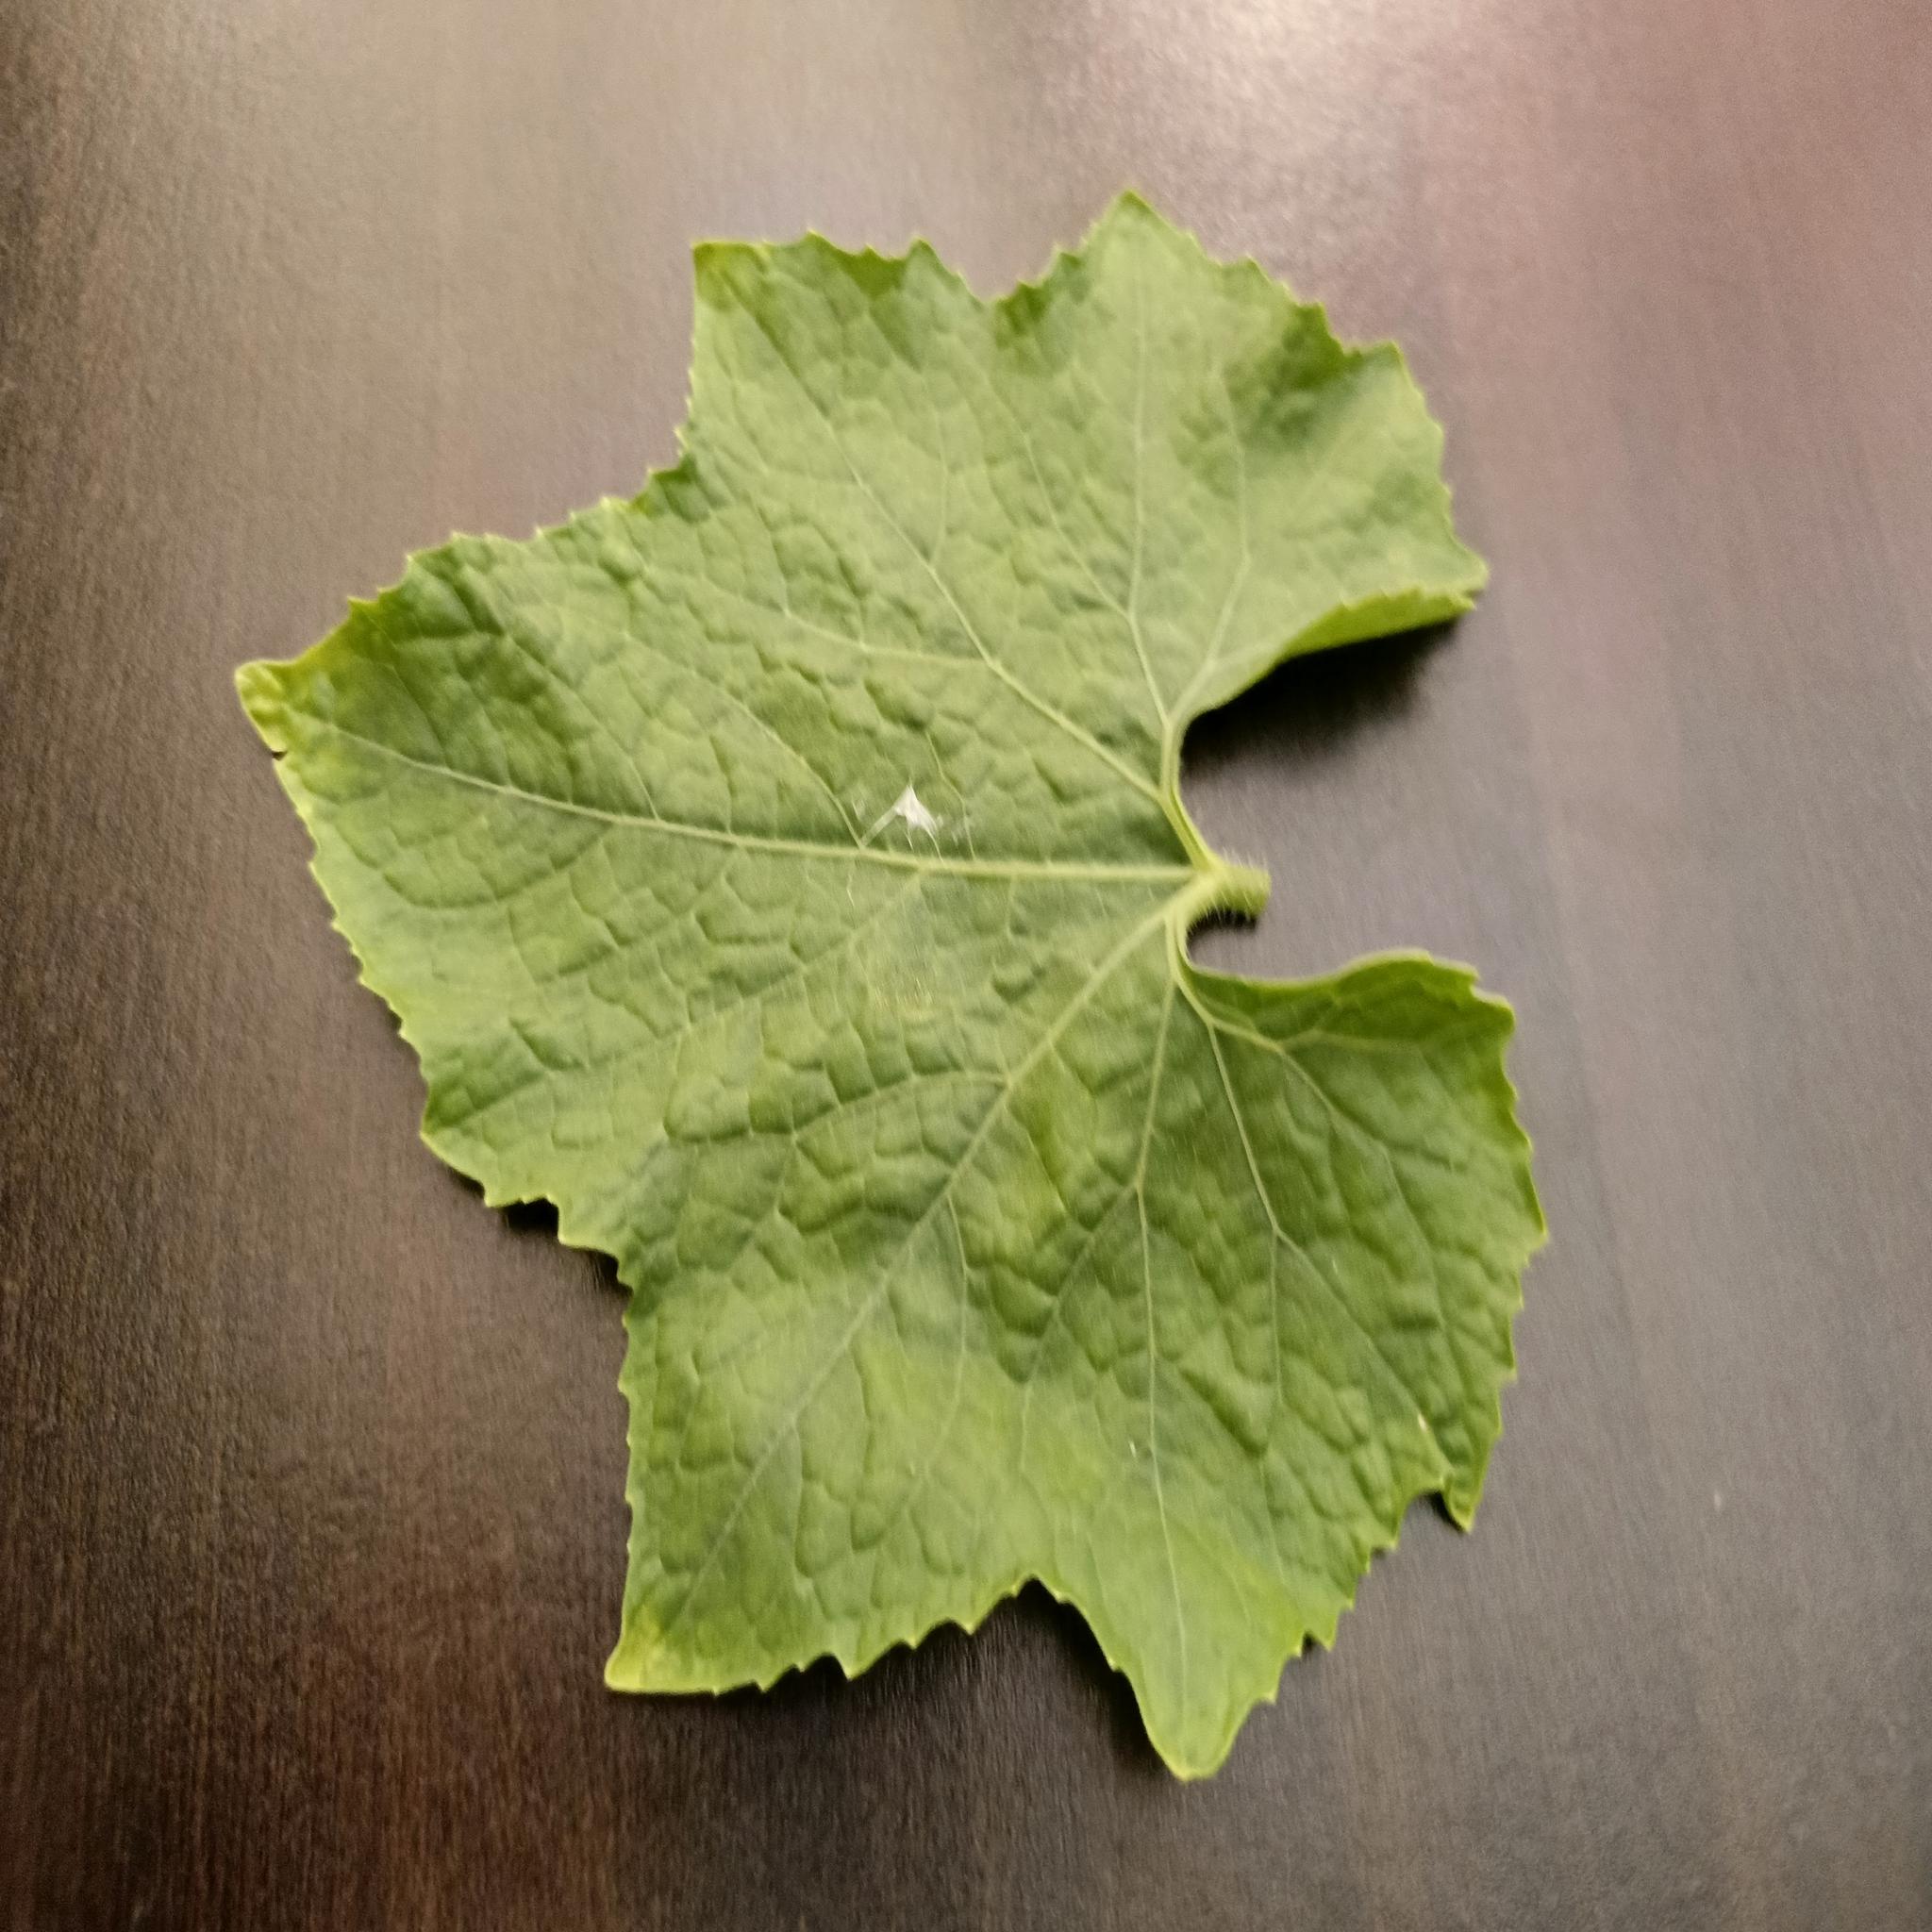
Label: Healthy